Vibha Bakshi

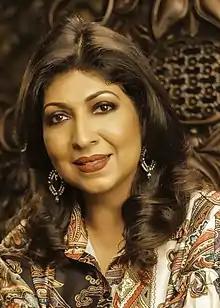

Vibha Bakshi (born 23 September 1970) is an Indian filmmaker, journalist, and founder of Responsible Films. She is known for her films that highlight issues of gender inequality. Vibha's most notable films as both director and producer include "Daughters of Mother India" and "Son Rise". Both films are winners of the National Film Awards from the President of India. She is the recipient of four National Film Awards from the President of India.